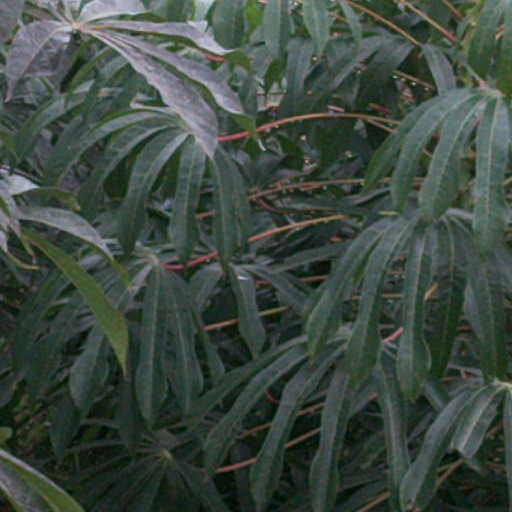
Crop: cassava